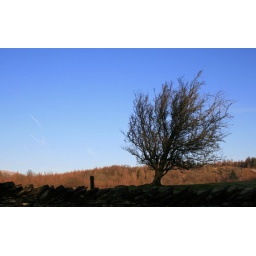
a windblown tree against a clear blue sky